Question: Please indicate a possible affordance area of the jump_skateboard that can be used for riding
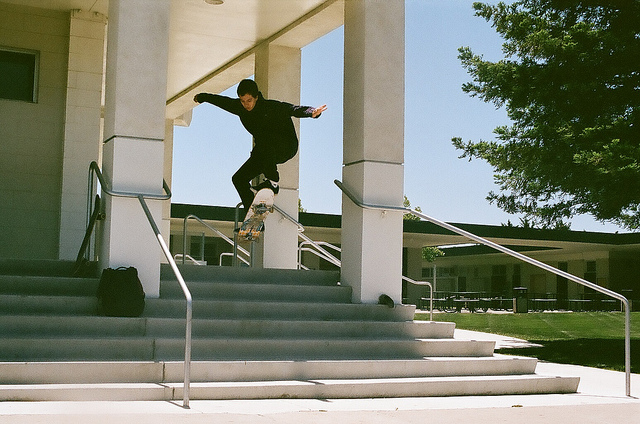
Answer: [235.118, 182.23, 273.689, 246.039]